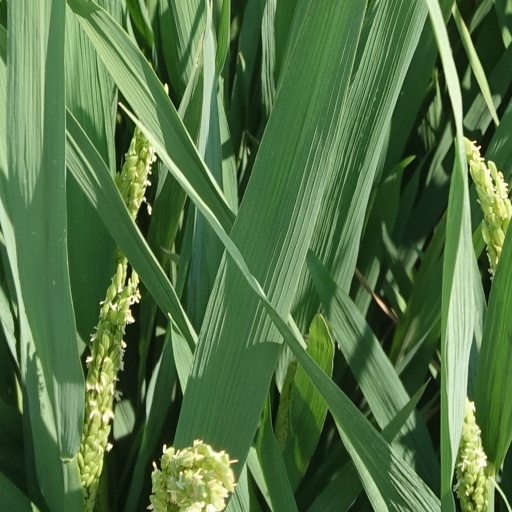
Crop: rice